Israeli apartheid

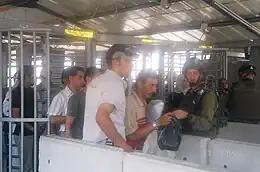
Huwwara Checkpoint, one of many Israeli checkpoints and closures (dismantled 2011) that restricted the movement of Palestinians in the occupied West Bank and have been compared to the apartheid pass laws

Palestinians living in non-annexed portions of the West Bank do not have Israeli citizenship or voting rights in Israel but are subject to movement restrictions by the Israeli government. Israel has created roads and checkpoints in the West Bank with the stated purpose of preventing the uninhibited movement of suicide bombers and militants in the region. The human rights NGO B'Tselem has indicated that such policies have isolated some Palestinian communities and that Israel's road regime "based on the principle of separation through discrimination, bears striking similarities to the racist apartheid regime that existed in South Africa until 1994".